Kamiumi

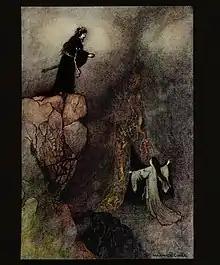

Izanagi then decided to bring back Izanami and goes to Yomi-no-kuni, the underworld. Crossing the gates to that world, he met Izanami and says to her: